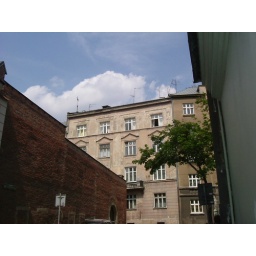
i grew up in that building - the top floor